Fairchild Group

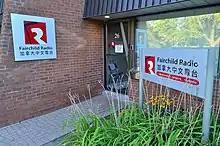
Fairchild Radio studio in Markham

Fairchild Group operates four multicultural radio stations & shares programming on another station. All stations feature programming for both Cantonese- & Mandarin-speaking audiences: